South African Class 16E

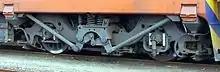
Class 6E1 Series 2 to 11 bogies

The Class 6E1 was built with sophisticated traction linkages on their bogies. Together with the locomotive's electronic wheel-slip detection system, these traction struts, mounted between the linkages on the bogies and the locomotive body and colloquially referred to as grasshopper legs, ensured the maximum transfer of power to the rails without causing wheel-slip by reducing the adhesion of the leading bogie and increasing that of the trailing bogie by as much as 15% upon starting. This feature was controlled by electronic wheel-slip detection devices and an electric weight transfer relay which reduced the anchor current to the leading bogie by as much as 50A in notches 2 to 16.